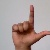
The image shows a hand gesture representing the letter 'L' in Indian Sign Language.